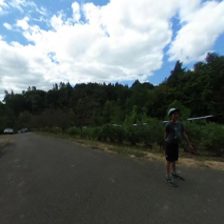
Label: streetView